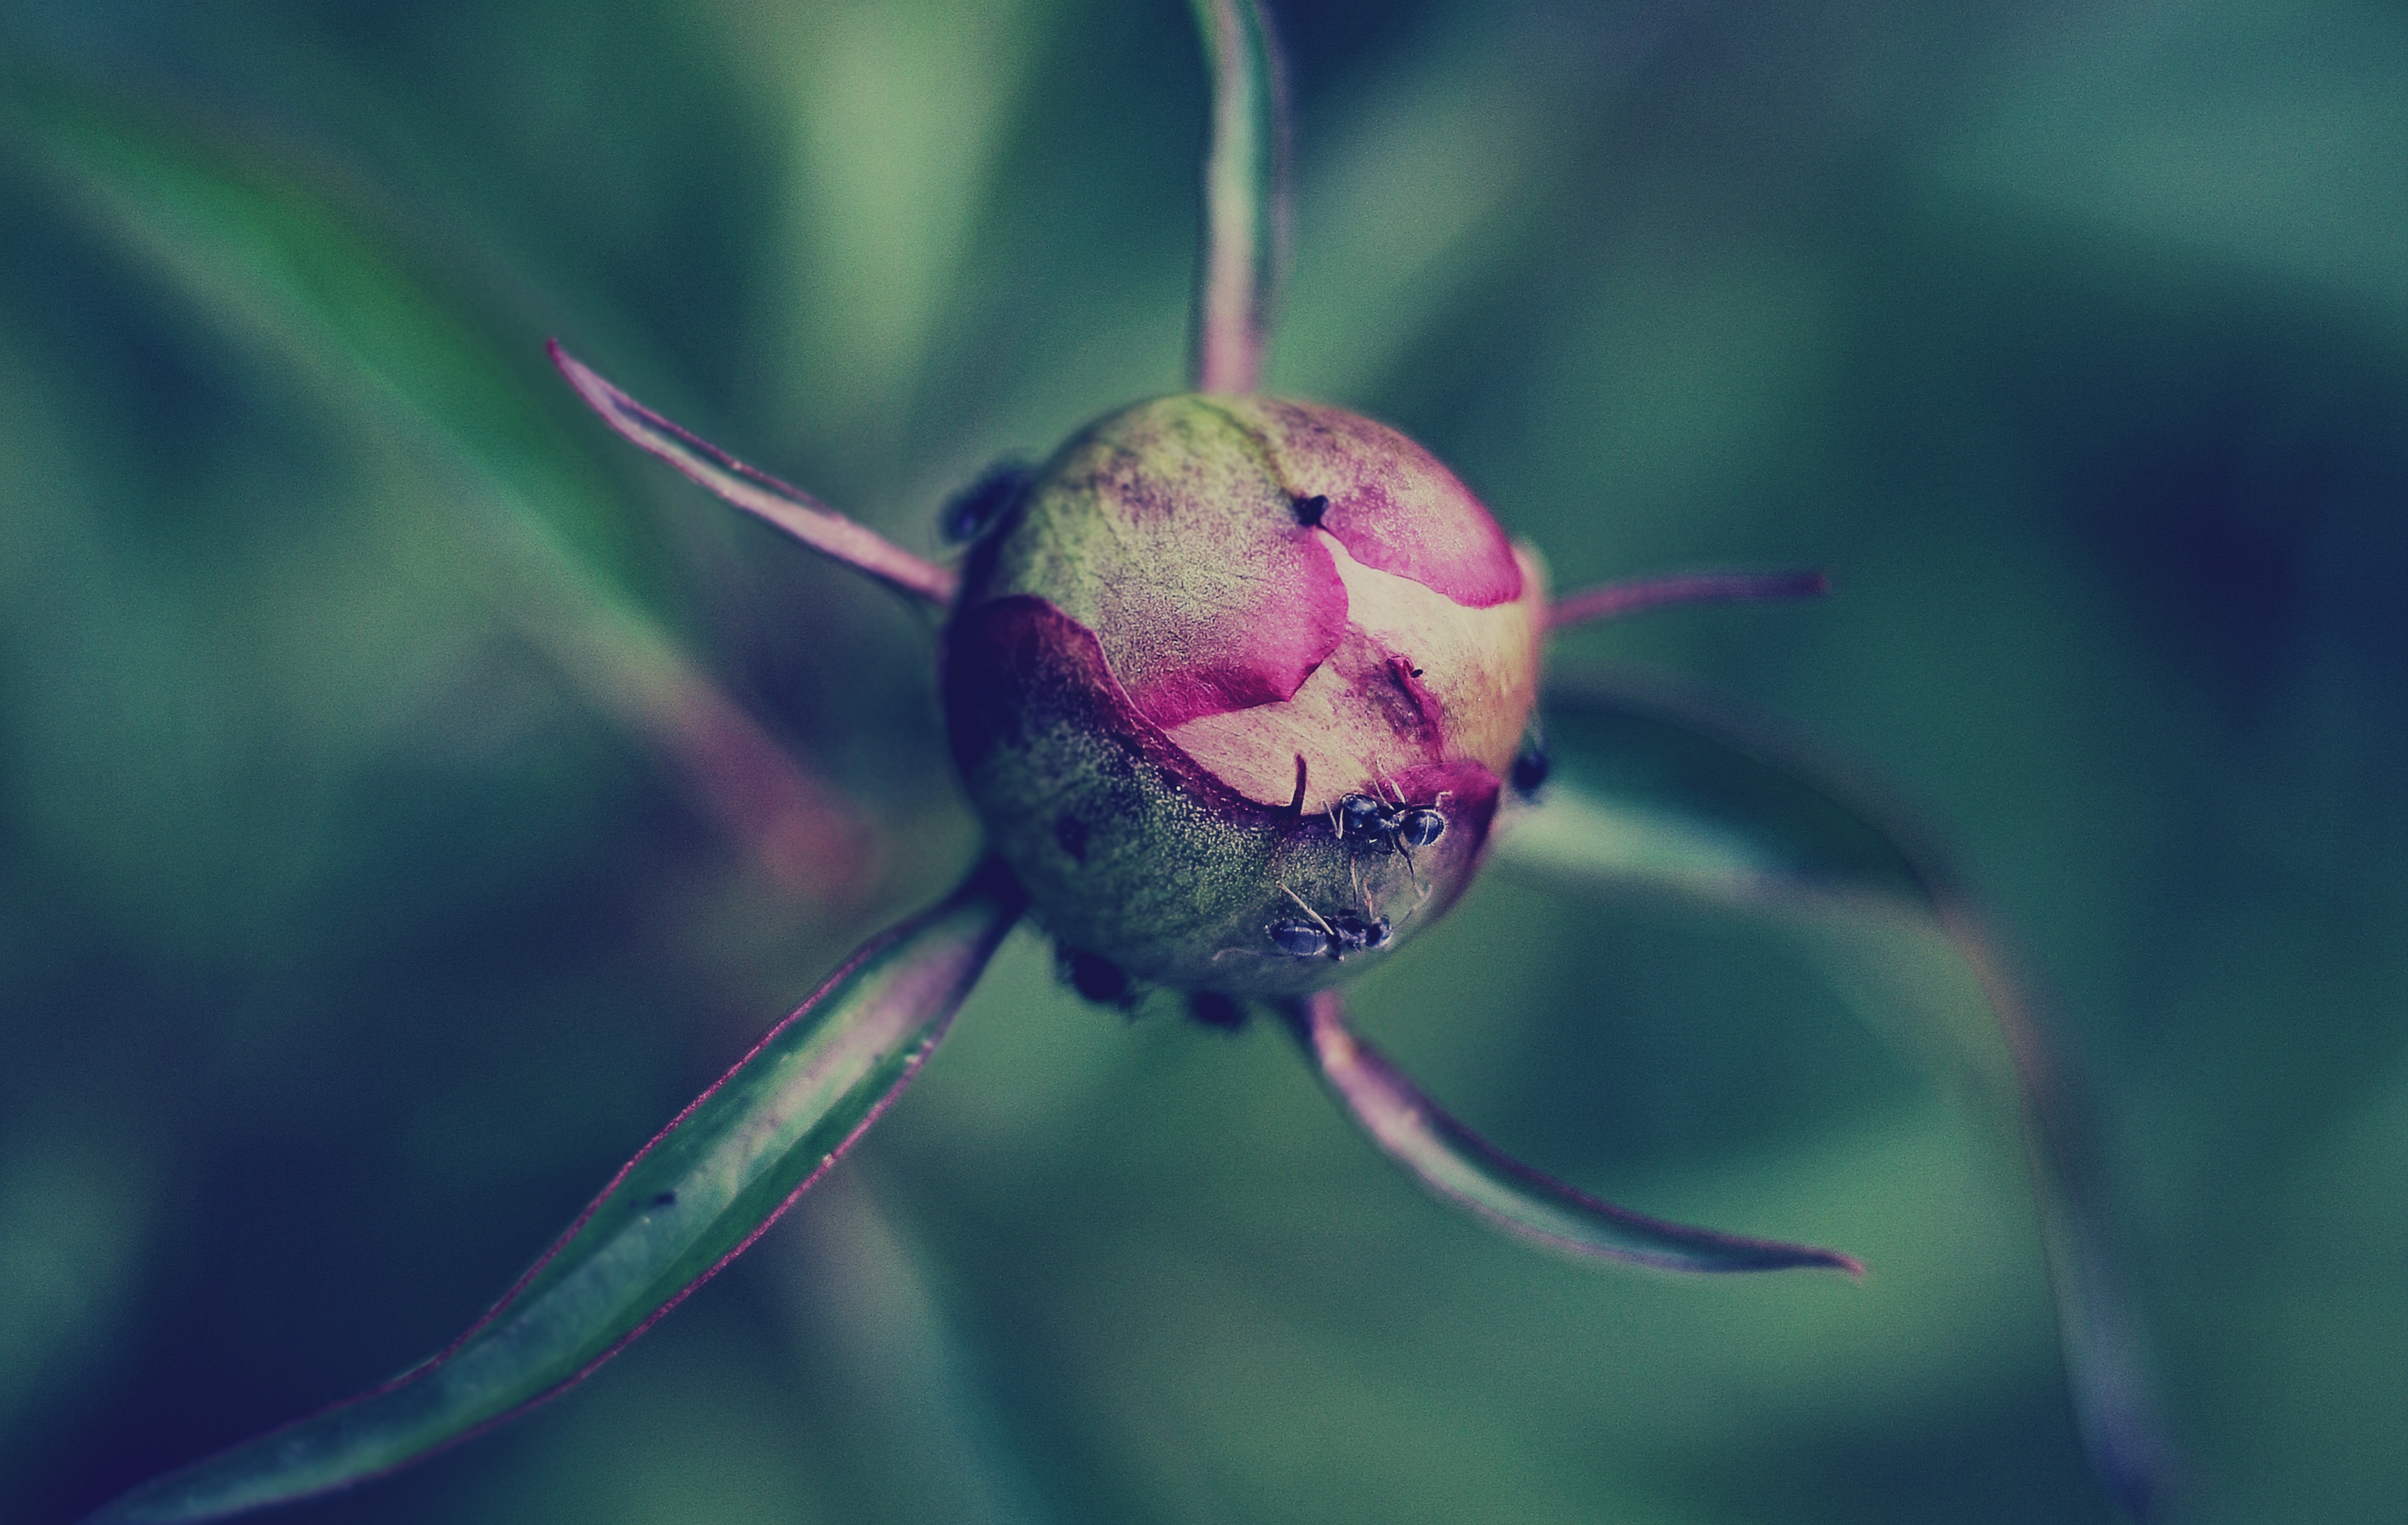
nature, branch, blossom, plant, photography, leaf, flower, petal, bloom, green, insect, macro, blue, flora, fauna, invertebrate, close up, bud, macro photography, flower bud, plant stem